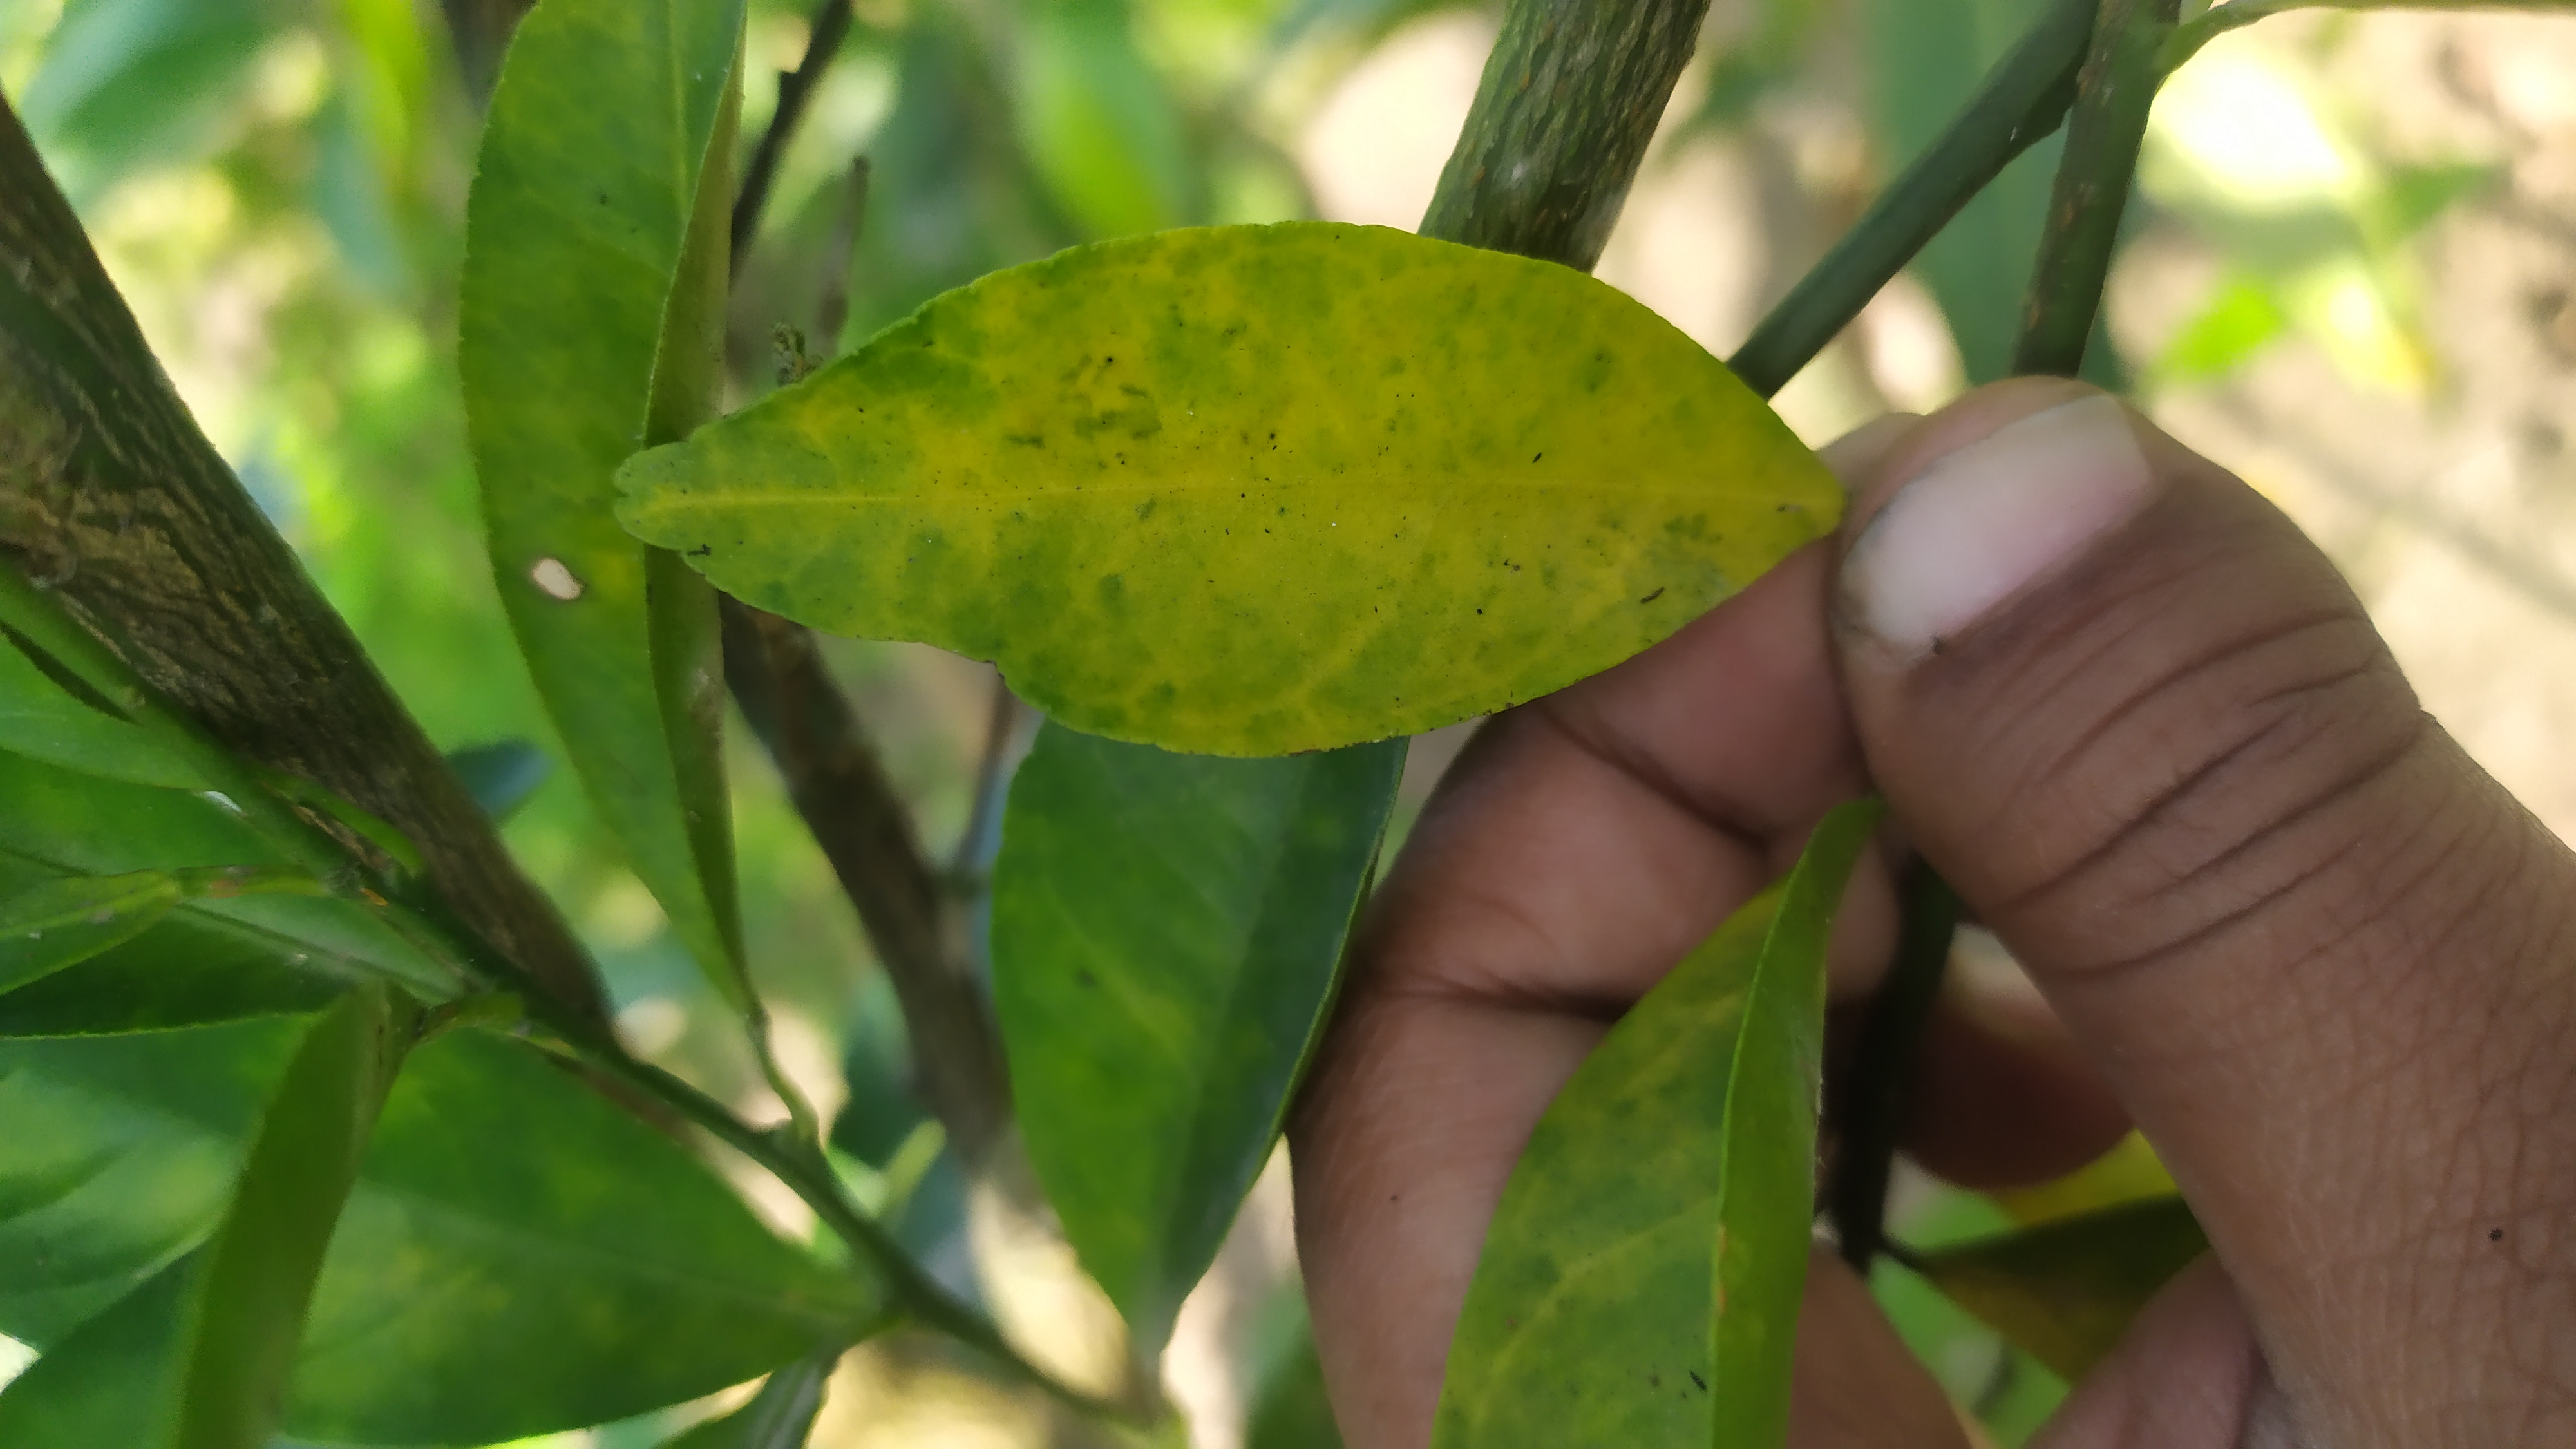
Mandarin leaf variety: Mandaring